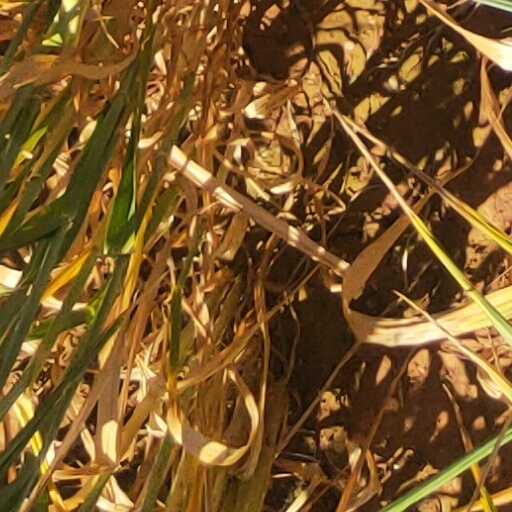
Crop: wheat